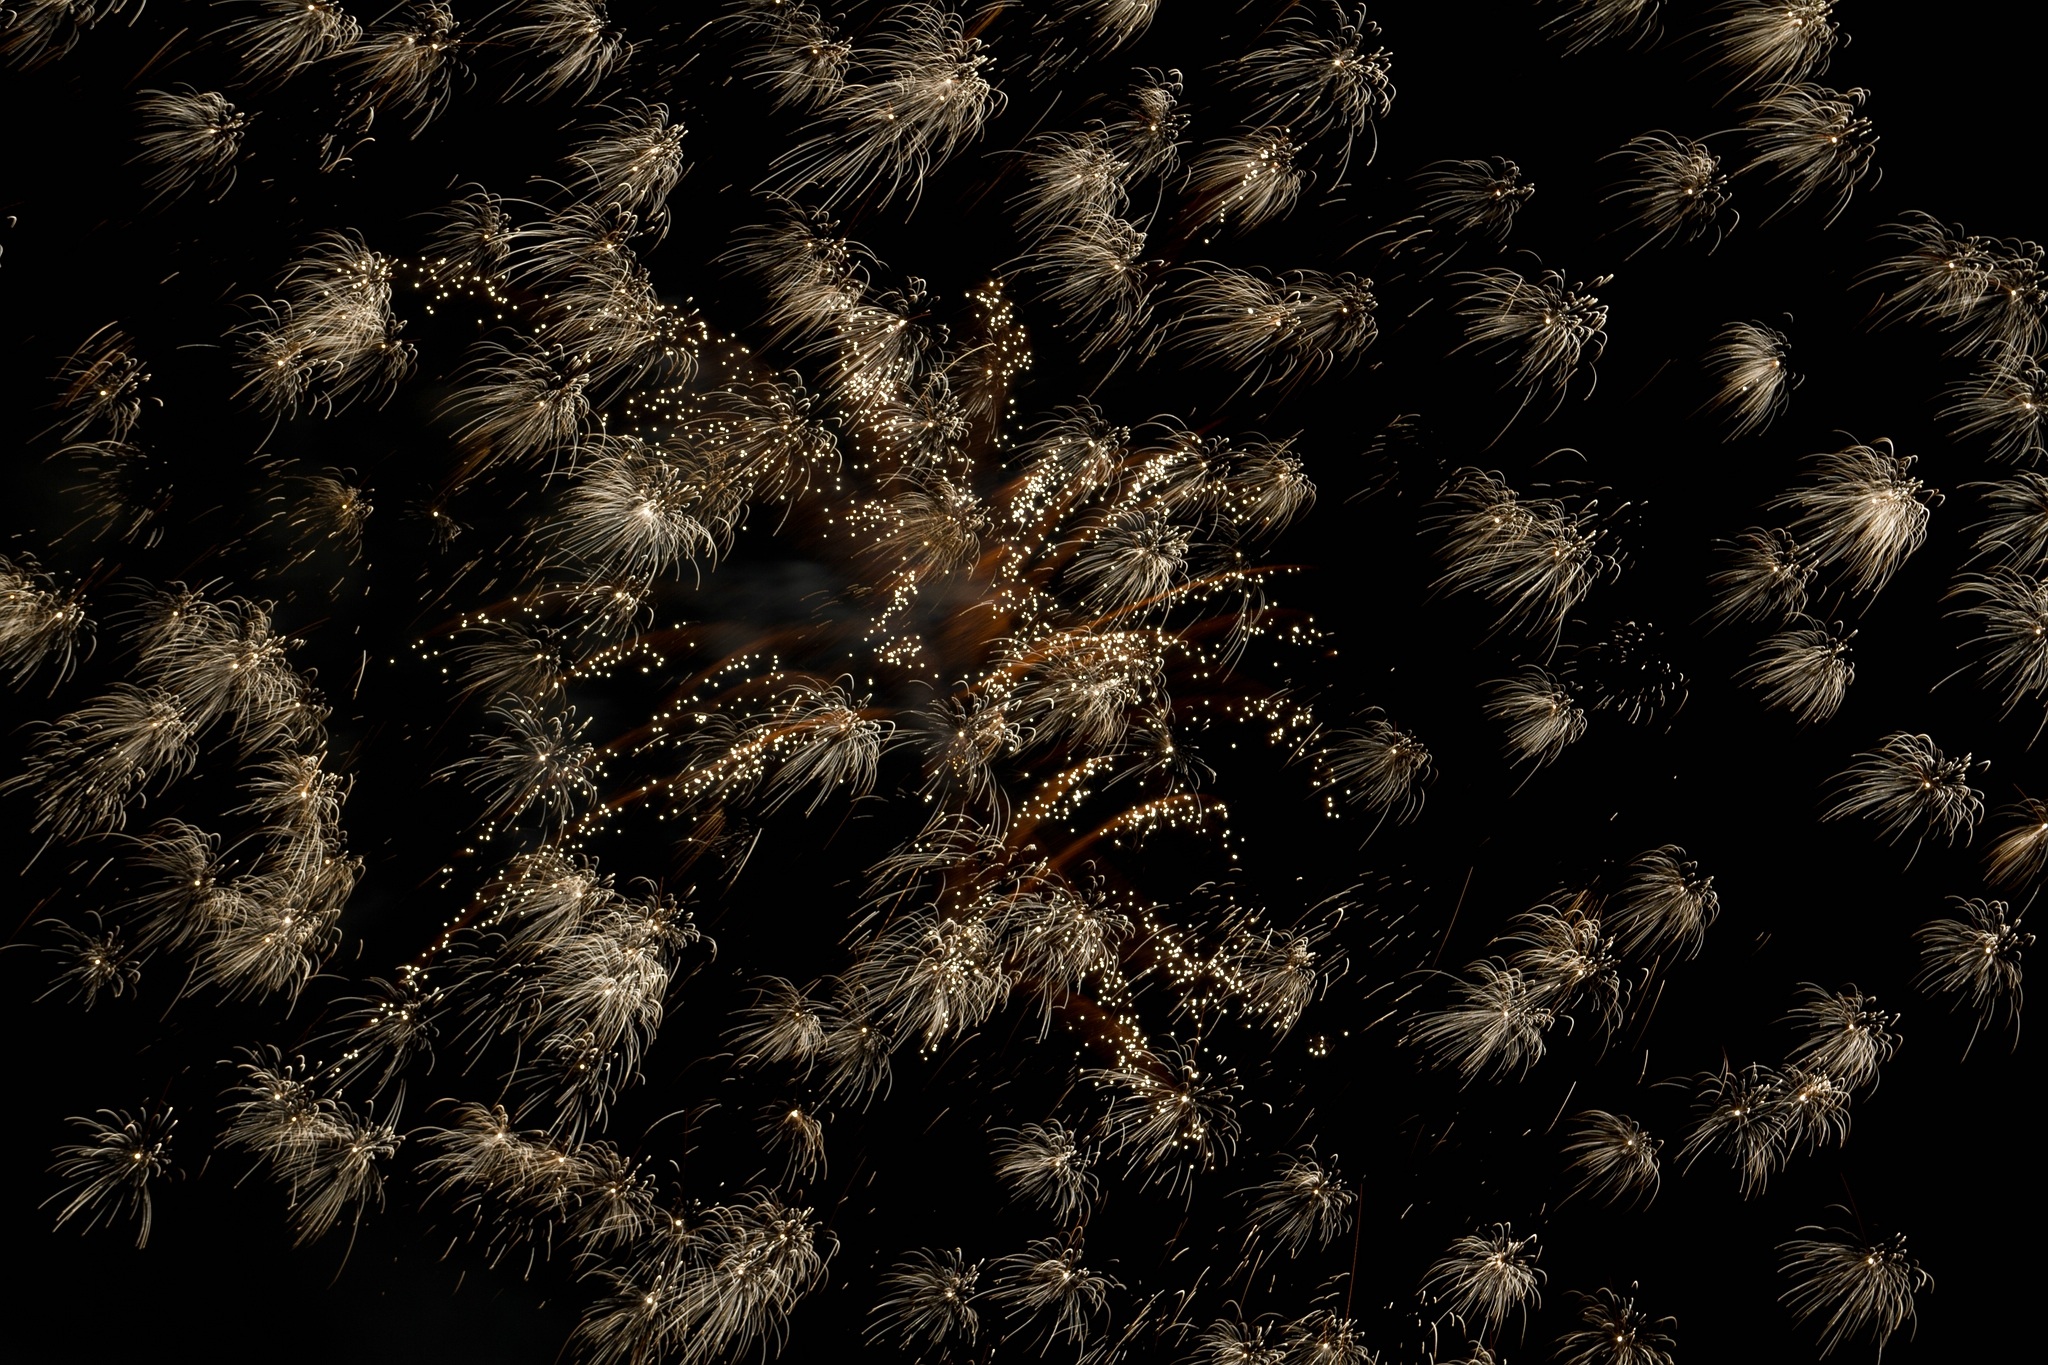
light, night, texture, evening, red, show, pyrotechnics, rocket, celebrate, lights, fireworks, symmetry, fountain, cologne, sylvester, new year's eve, new year's day, fireworks rocket, shower of sparks, new year's greetings, fractal art, cologne lights